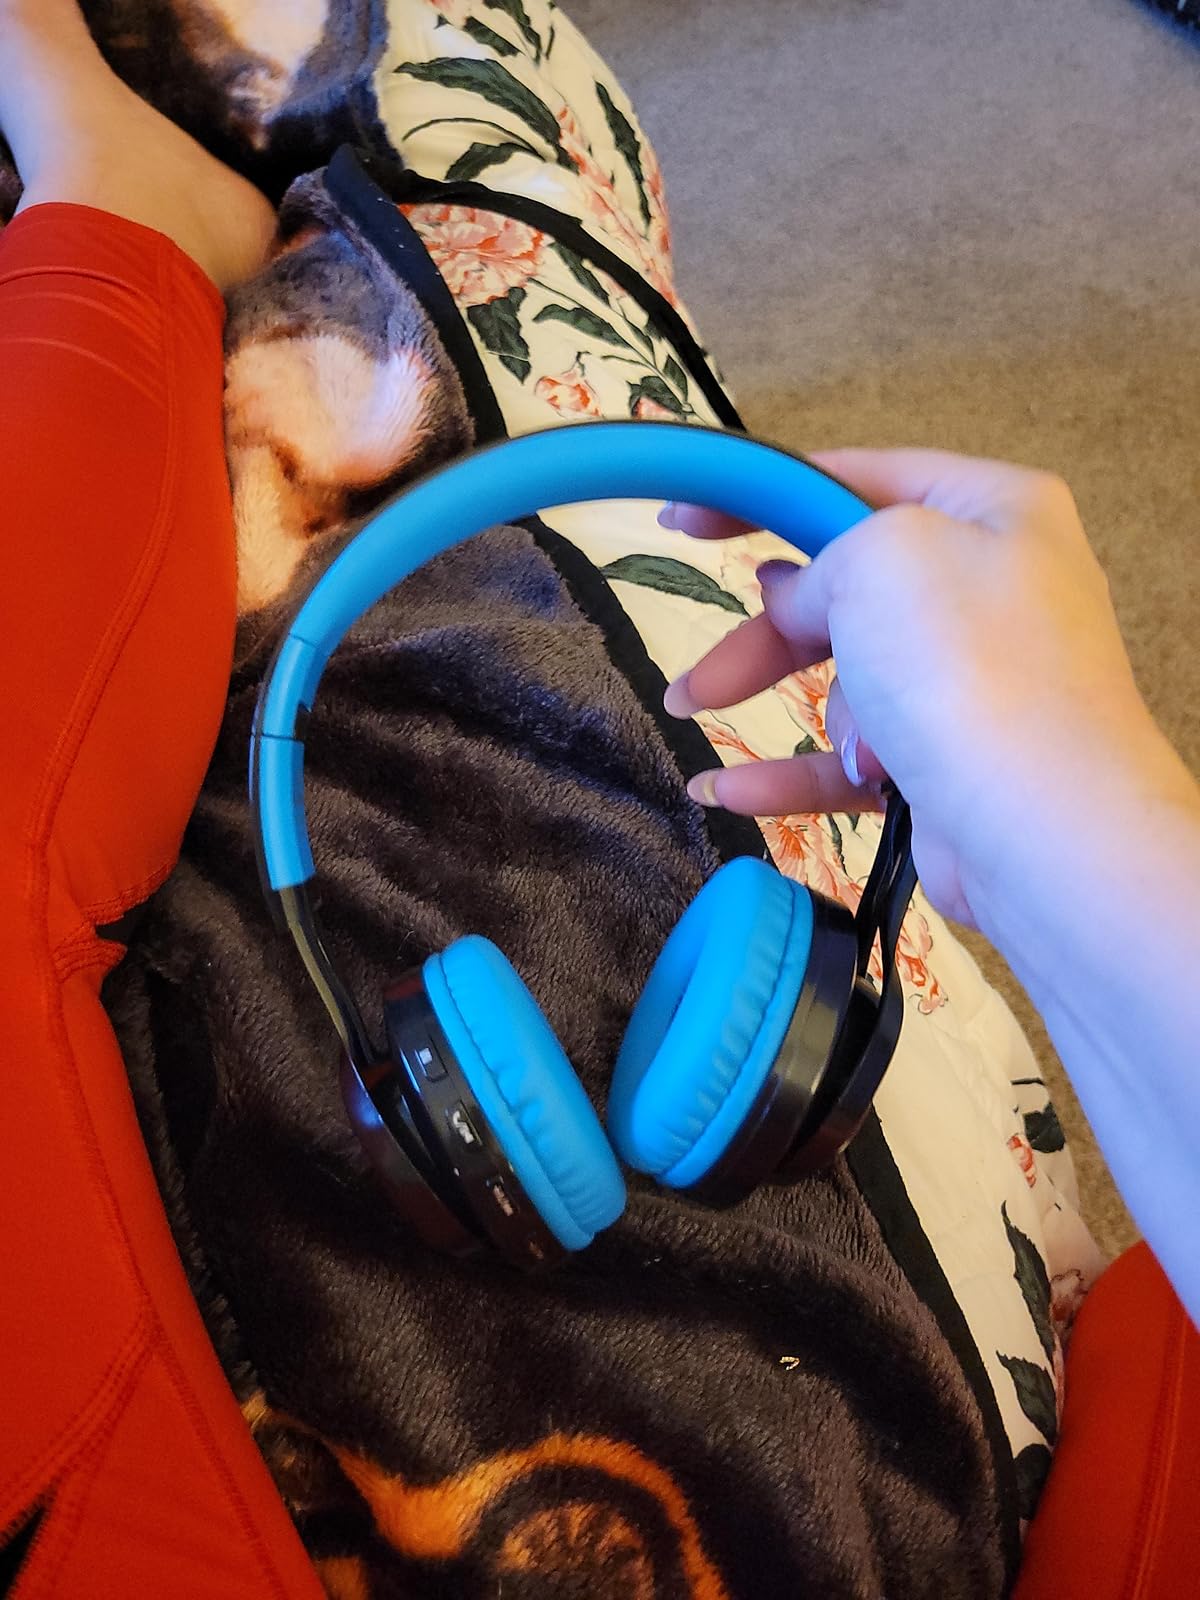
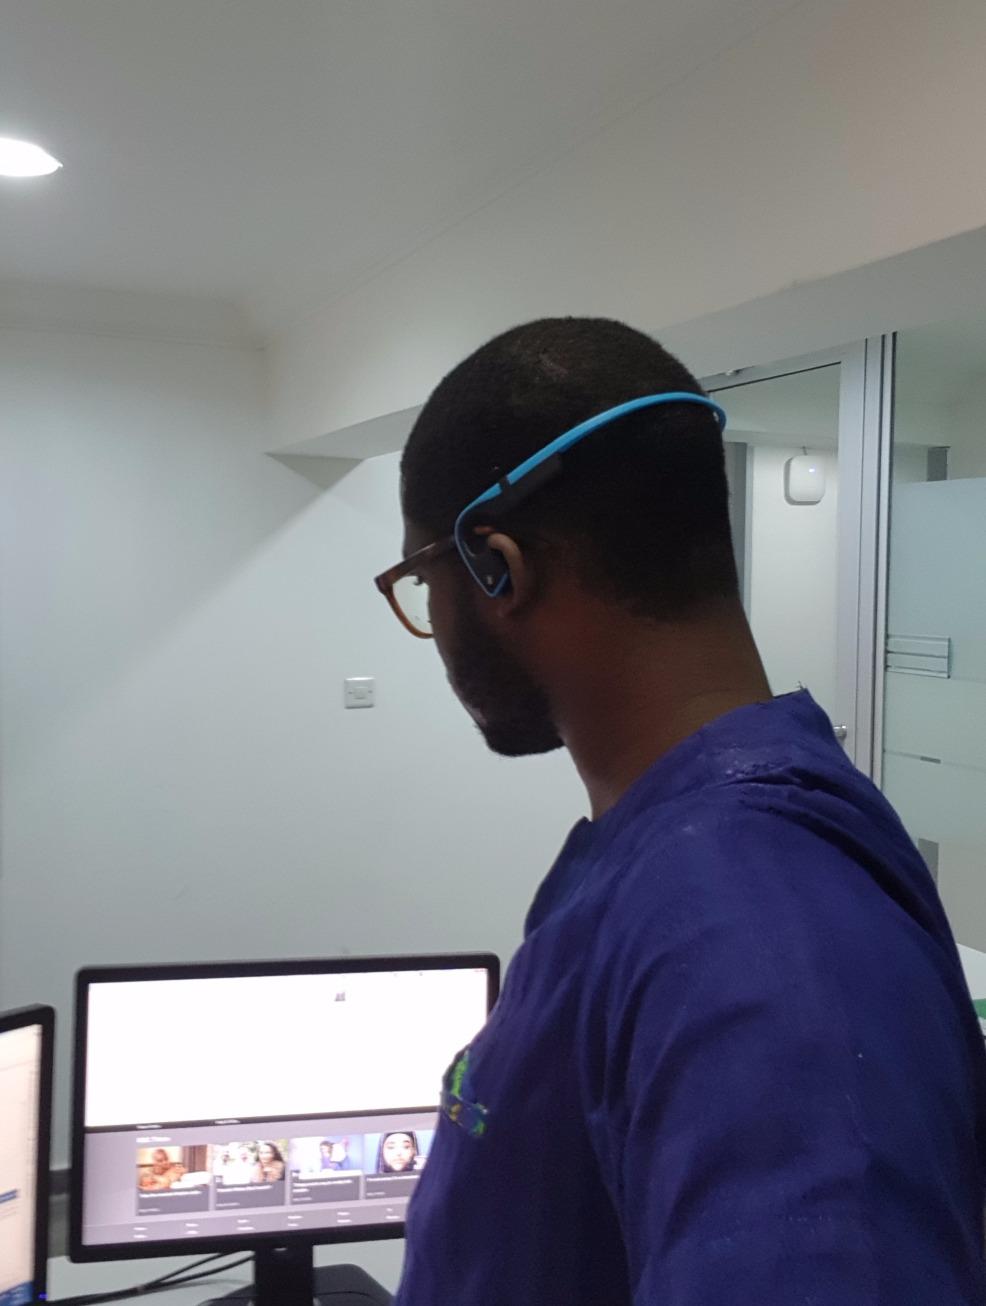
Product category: headphones
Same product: no